Telos Corporation

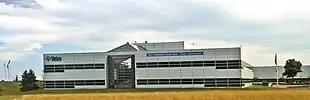
Telos' Ashburn headquarters

Telos Corporation is an information technology and cybersecurity company located in Ashburn, Virginia. Telos primarily serves government and enterprise clients, receiving a large number of its contracts from the United States Department of Defense. Customers are primarily military, intelligence and civilian agencies of the US government and NATO allies.